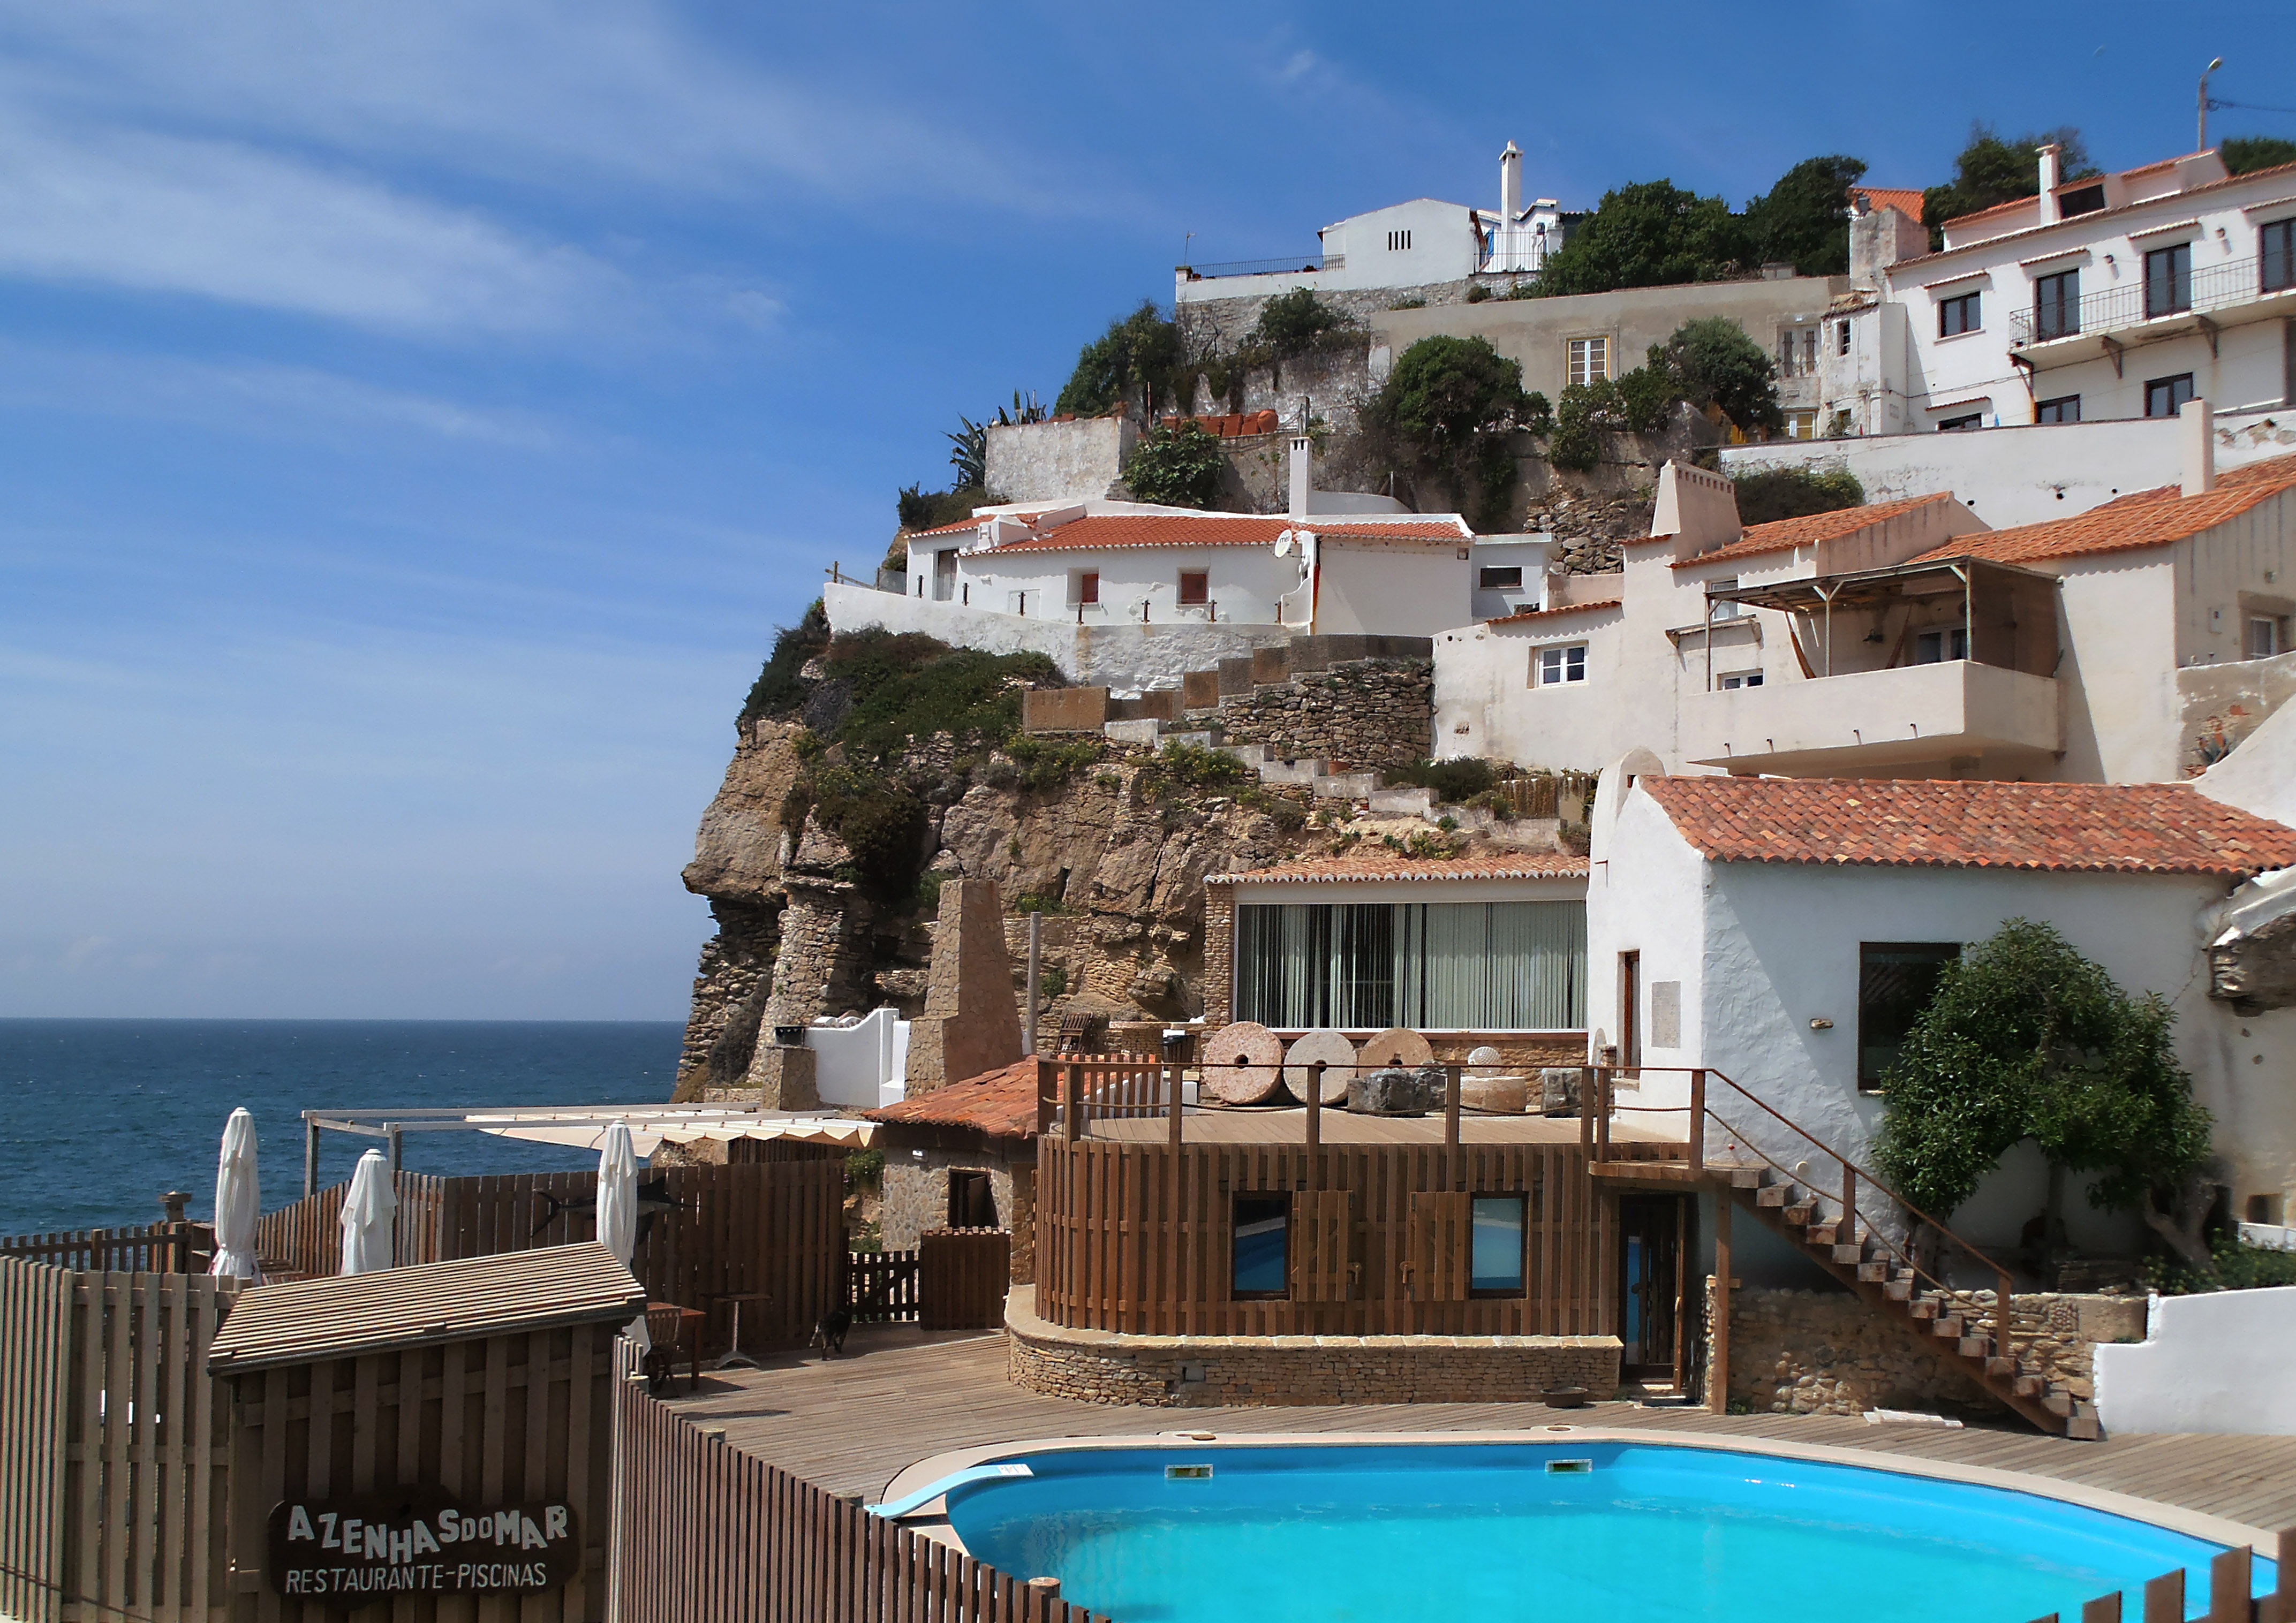
sea, coast, water, ocean, villa, mansion, house, building, home, vacation, village, cliff, swimming pool, cottage, holiday, property, tourism, apartment, resort, portugal, estate, real estate, sea bay, coastal village, europe border